MS Estonia

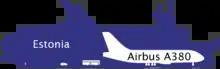
Size comparison between MS "Estonia", a human, a car, a bus, and an Airbus A380

When her charter ended in April 1990, "Viking Sally" had an unusual change of service. She was painted in Silja Line's colours, renamed "Silja Star" and placed on the same route that she had plied for Viking Line: Turku–Mariehamn–Stockholm. The reason for this was that Silja's new ship for Helsinki–Stockholm service was built behind schedule and one of the Turku–Stockholm ships, "Wellamo", was transferred to that route until the new ship was complete in November 1990. Also in 1990 Effoa, Johnson Line and Rederi Ab Sally merged into EffJohn.